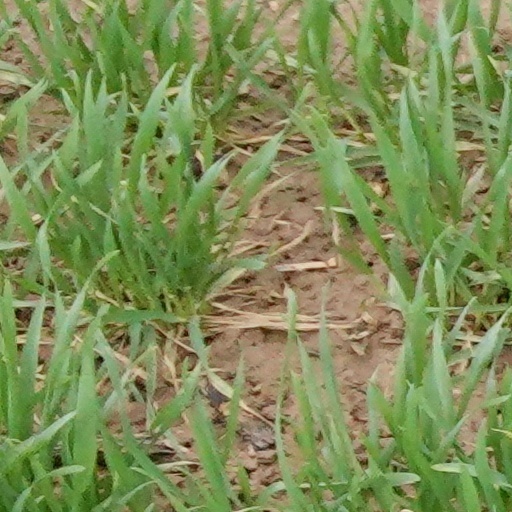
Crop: wheat